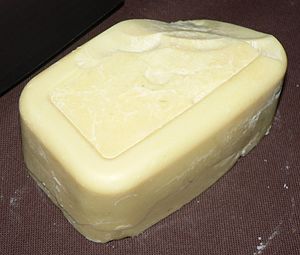
Kakaosmør
Kakaosmør
Kakaosmør er fedtdelen af kakaobønner, som udvindes ved ekstraktion af kakaobønner. Resten kaldes kakaopulver. Kakaosmør har en meget mild kakaosmag, og bruges i fremstillingen af chokolade. I hvid chokolade er kakaosmør den eneste kakaoingrediens.